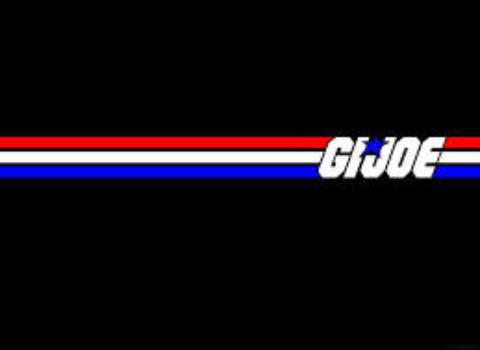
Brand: g.i. joe
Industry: Leisure